Travel in classical antiquity

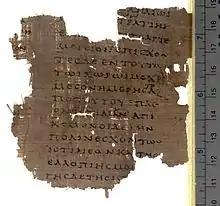
A fragment from the "Histories" VIII

Writings in Greek that could be qualified as travel narratives included "Histories" by Herodotus. Sections of the work are devoted to geographic and ethnographic descriptions of the territories encountered during his travels, which ranged from Egypt to the Persian Empire. Strabo also compiled his travels into a major work, "Geographica", which outlined his conceptions of the world and the geographies of regions such as what are today Spain and India.